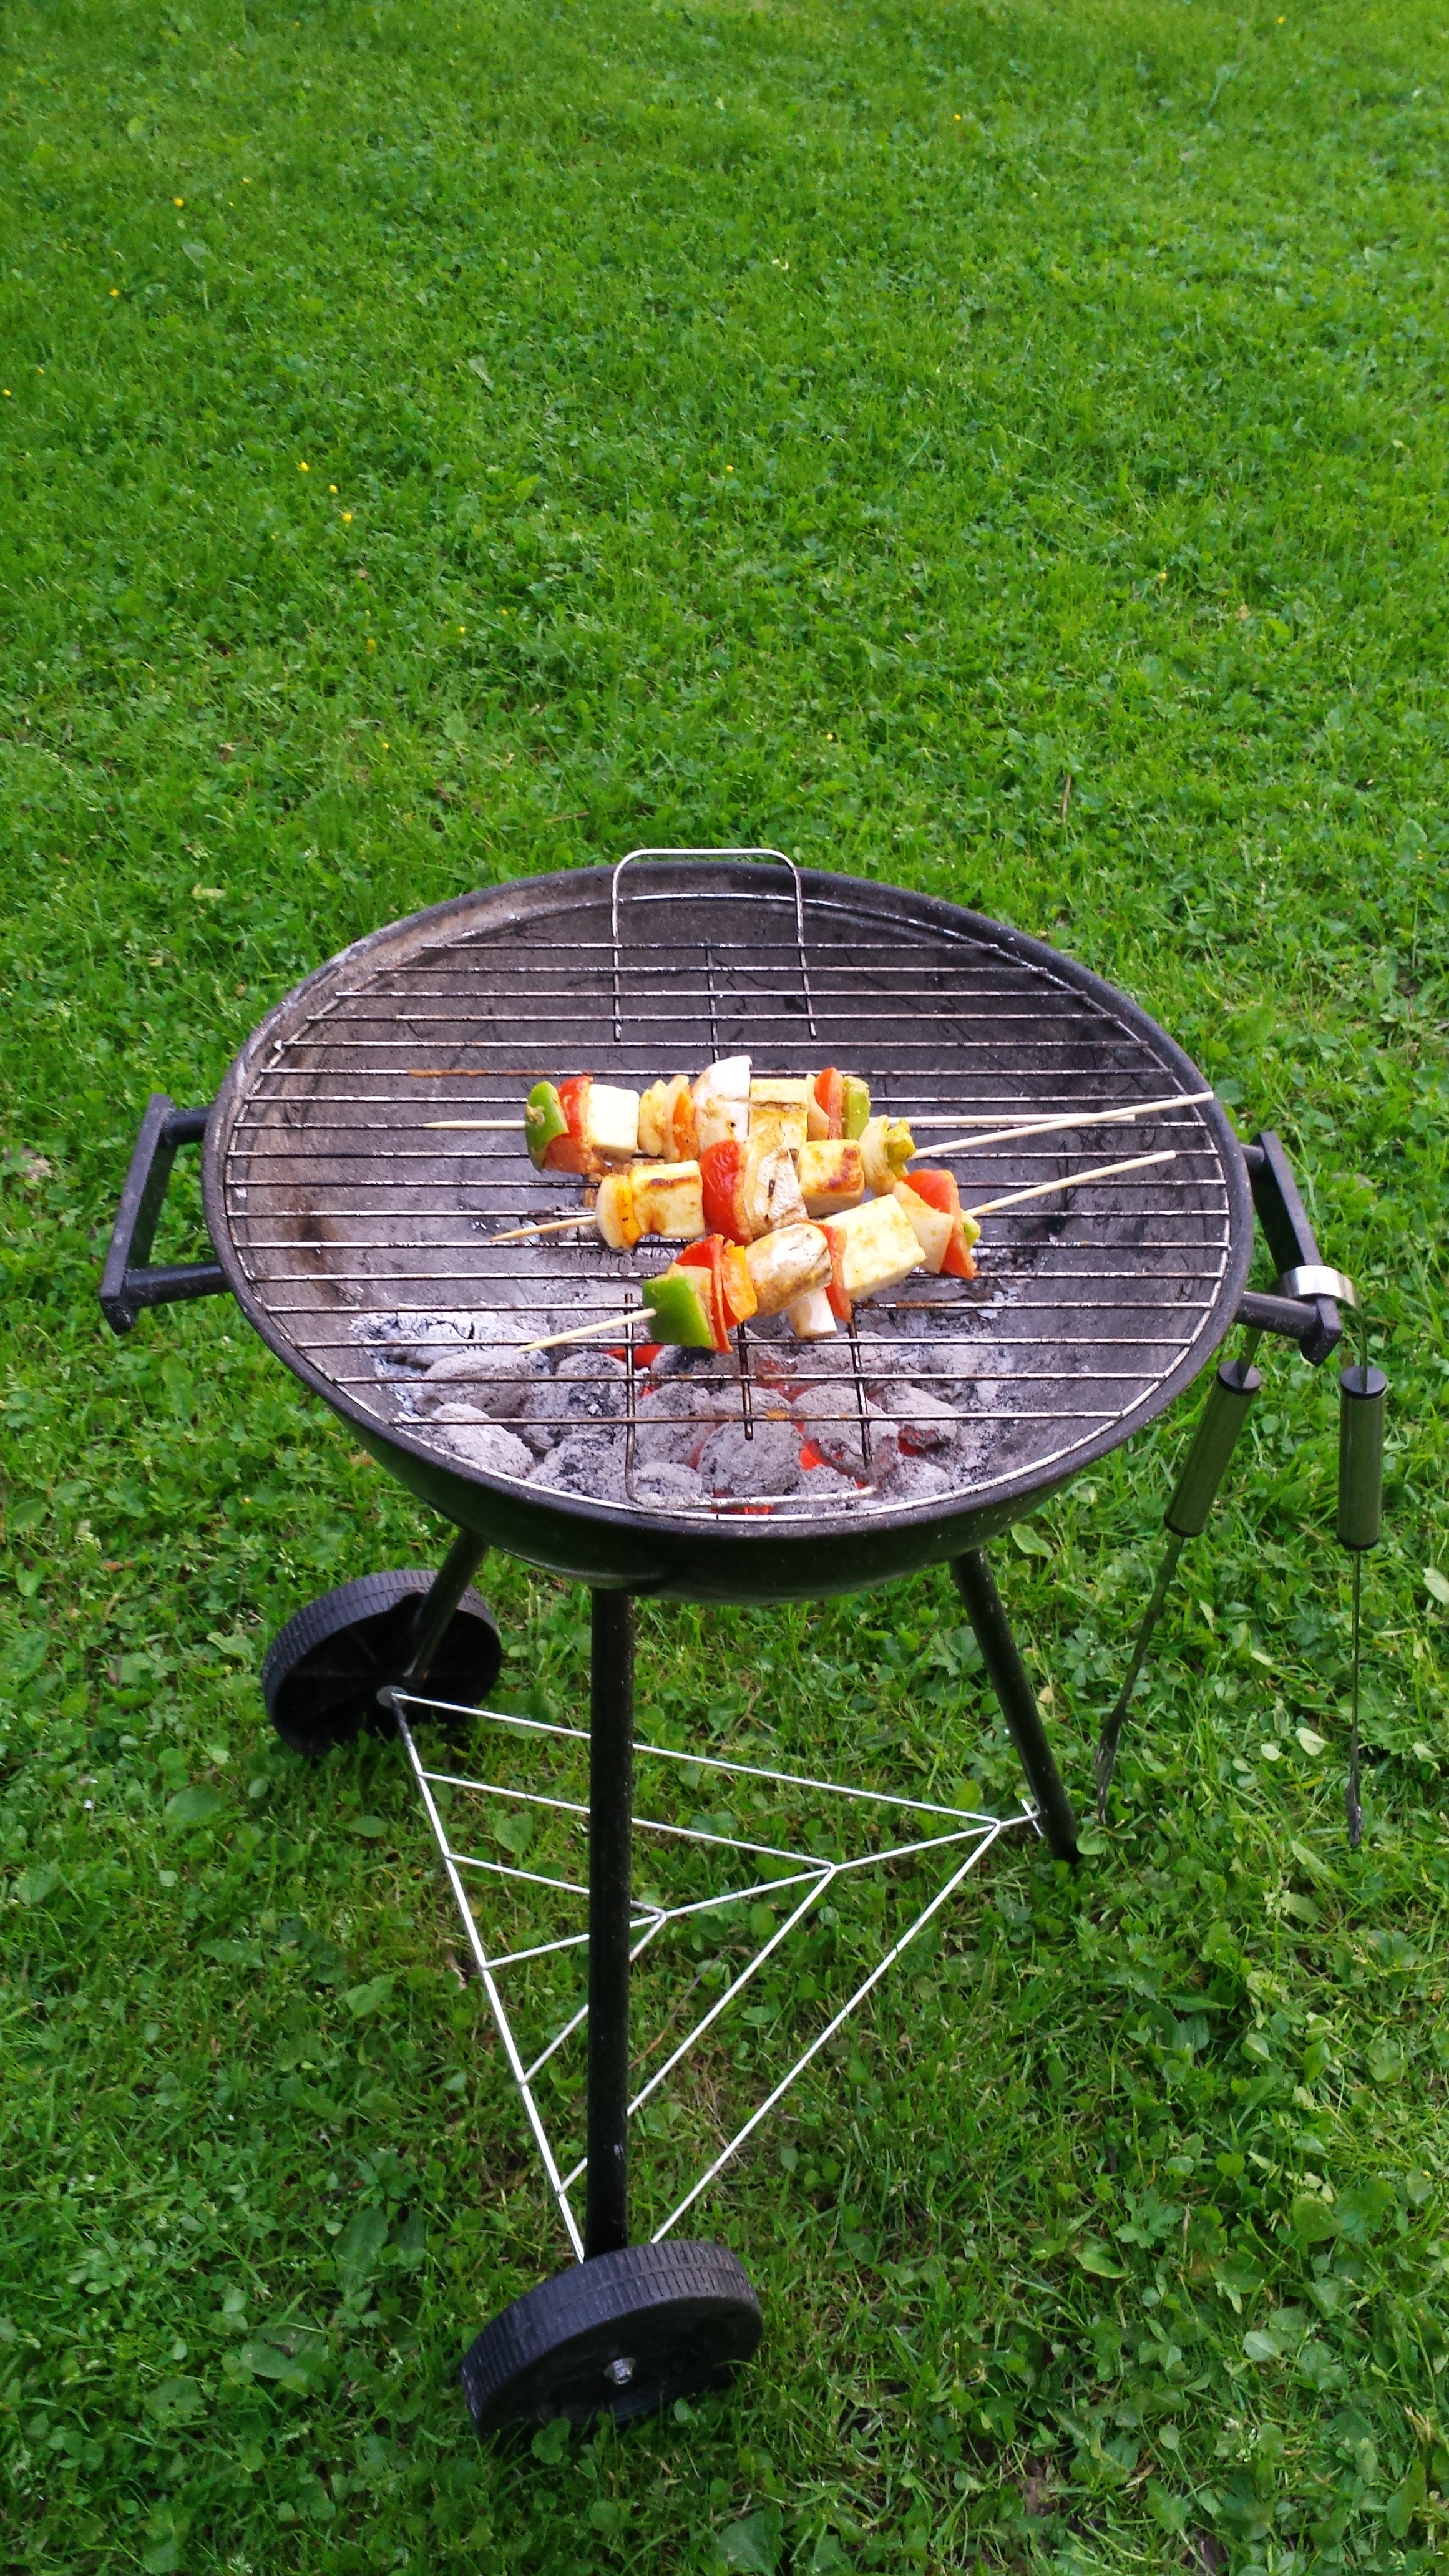
dish, food, backyard, meat, barbecue, cuisine, grilling, barbecue grill, outdoor grill